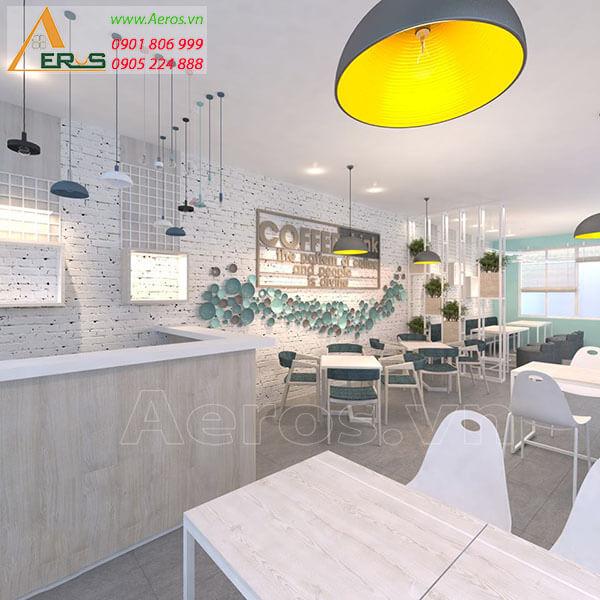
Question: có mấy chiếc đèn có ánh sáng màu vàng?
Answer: có bốn chiếc đèn có ánh sáng màu vàng